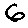
Label: 6